Hurricane Alicia

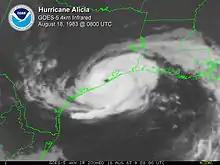
Alicia at peak intensity just after landfall on the morning of August 18

Alicia weakened as it accelerated northwest into the Texas interior, with the hurricane's center passing just west of Downtown Houston on the morning of August 18 as a Category 1 hurricane; the storm was initially slow to weaken as it was able to rein in moist air from the warm Gulf of Mexico. Later that day, the continued inhibitory impacts of friction and dry air weakened Alicia to a tropical storm near College Station, Texas, and degenerated into a tropical depression early on August 19 near the Dallas–Fort Worth metroplex. Despite having remained over land for 36 hours, Alicia remained well-organized while tracking into Oklahoma on August 20. The tapering system transitioned into an extratropical cyclone later that day; these remnants persisted for another day before they were absorbed by a passing trough over eastern Nebraska on August 21.